List of the wettest tropical cyclones by country

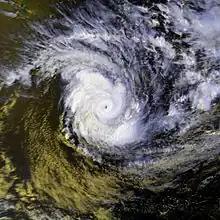
Cyclone Bola (1988)

Some of the highest elevations on the planet lie in Nepal. Eight out of fourteen highest peaks in the world lie in the Nepalese Himalaya including the highest peak of the World, Mt. Everest (8848 m). During a tropical depression that affected the Indian Subcontinent in 2004, of rain fell at Kathmandu airport in the 24‑hour period ending at 1200 UTC on October 7.